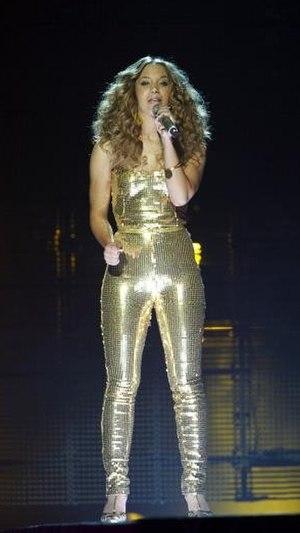
Agnes Emilia Carlsson, plus couramment désignée sous le nom d'Agnes, est une chanteuse suédoise de pop et dance, gagnante de la deuxième saison de l'émission Idol en 2005. Après cette victoire, elle a signé un contrat avec Sony Music et sortit son premier album : Agnes et a suivi avec Stronger qui est arrivé au Top des 60 meilleurs albums. En début d'année 2008, ayant des divergences avec son label, Agnes le quitte et signe un contrat avec un label indépendant, Roxy Records. Le 28 octobre 2008, son troisième album Dance Love Pop est sorti et est arrivé 5ᵉ en Suède, 70ᵉ en Australie, 38ᵉ en France, 45ᵉ aux Pays-Bas, 112ᵉ en Angleterre et 52ᵉ aux États-Unis. Ses singles On & On et Release Me sont devenus des hits internationaux et sont arrivés tous les deux au Top 10 dans le rang mondial. Release Me est arrivé au Top du Hot Dance Club Songs et 5ᵉ en Angleterre. Ce single fera vendre près de 900 000 copies dans le monde. Elle a vendu 108 000 albums en Suède et 160 000 albums en France. Agnes a déclaré être fan de Stevie Wonder, Leona Lewis, Janet Jackson et Whitney Houston qui sont ses sources d'inspirations.